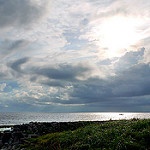
Label: sea